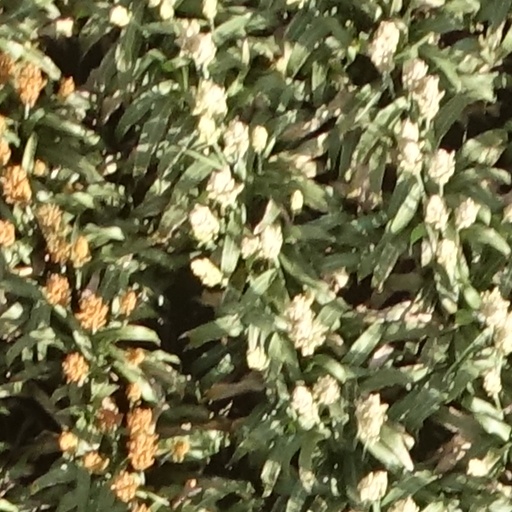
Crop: sorghum